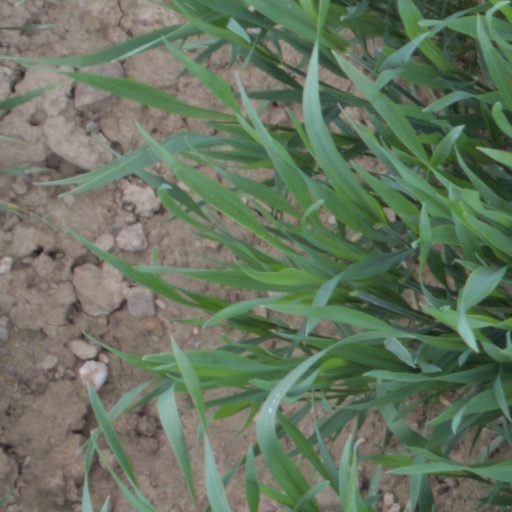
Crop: wheat